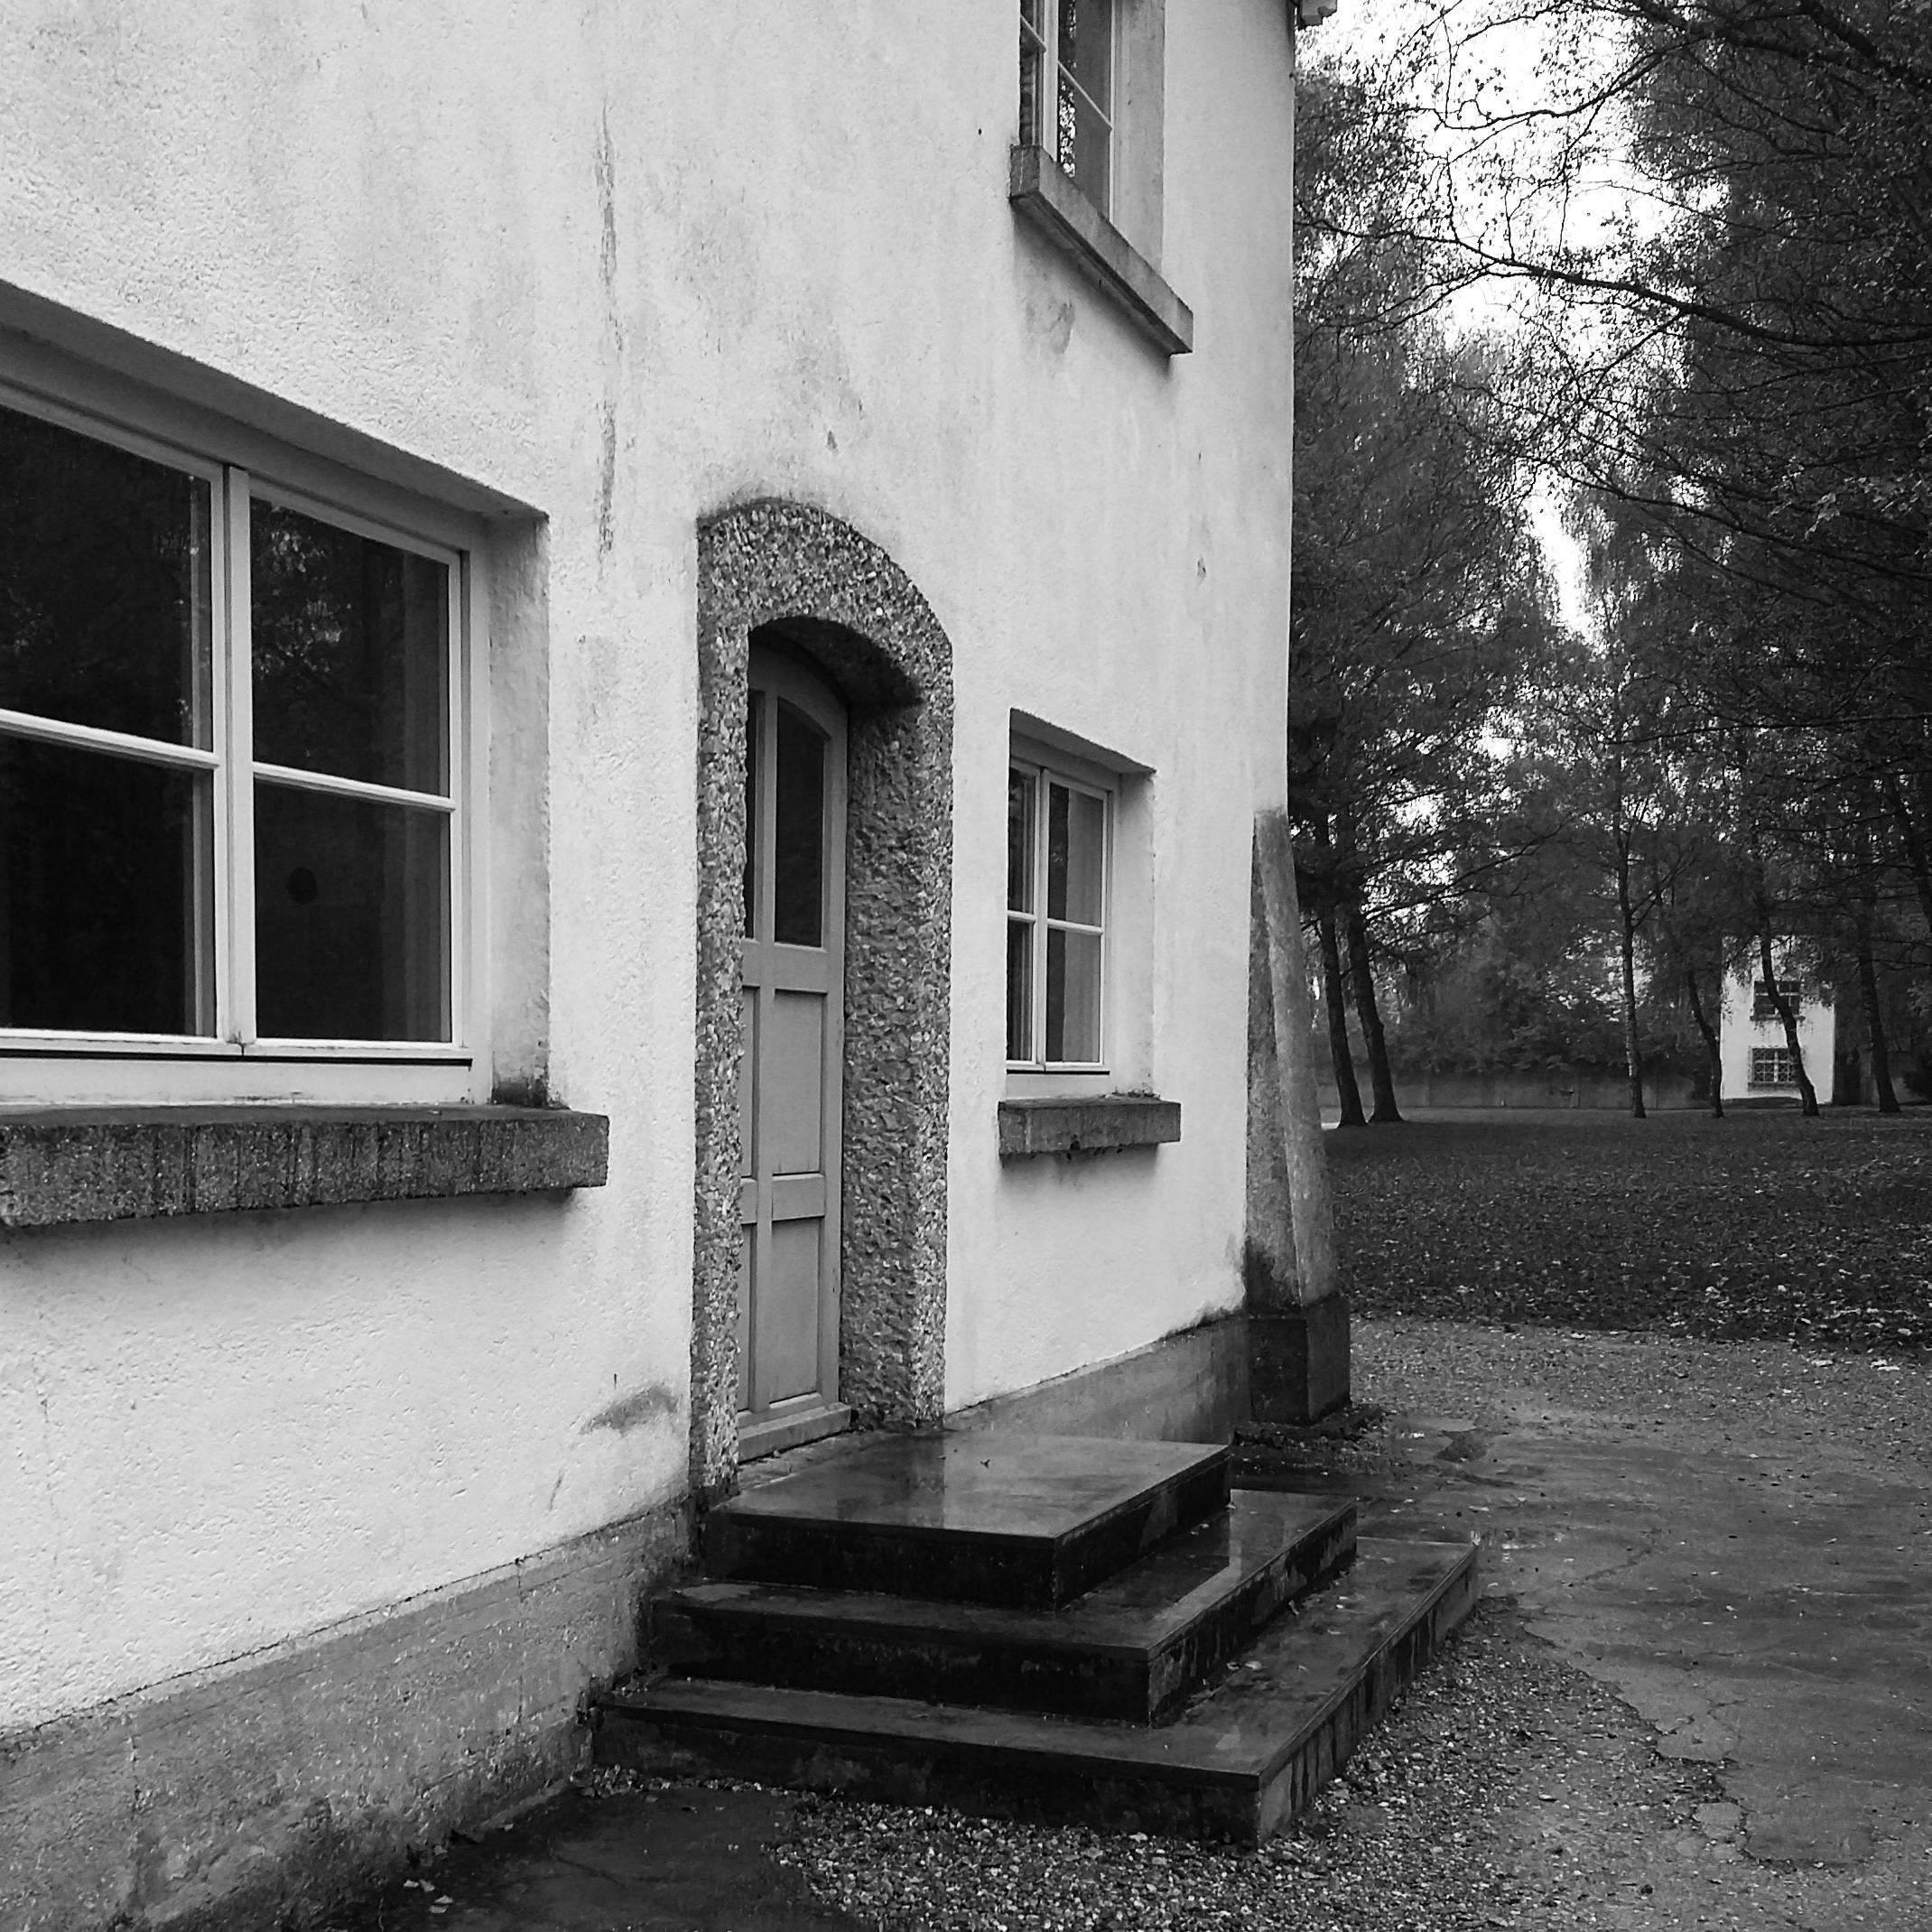
black and white, road, white, street, photography, house, window, alley, entrance, darkness, black, monochrome, lighting, door, infrastructure, photograph, germany, history, shape, dachau, concentration camp, urban area, monochrome photography